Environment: lab
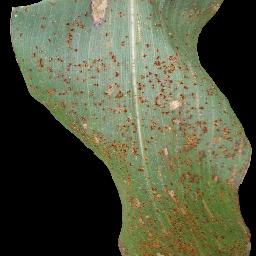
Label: common_rust